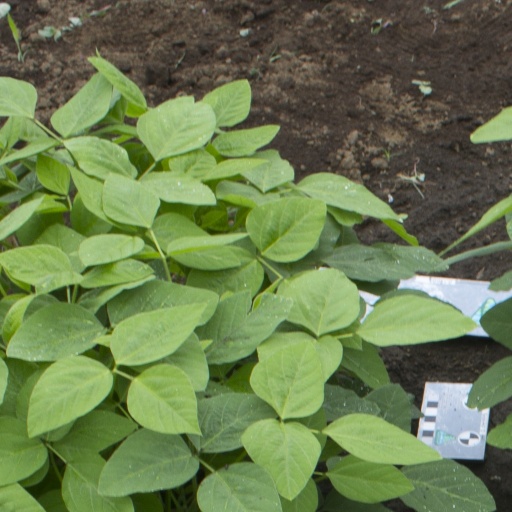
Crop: soybean